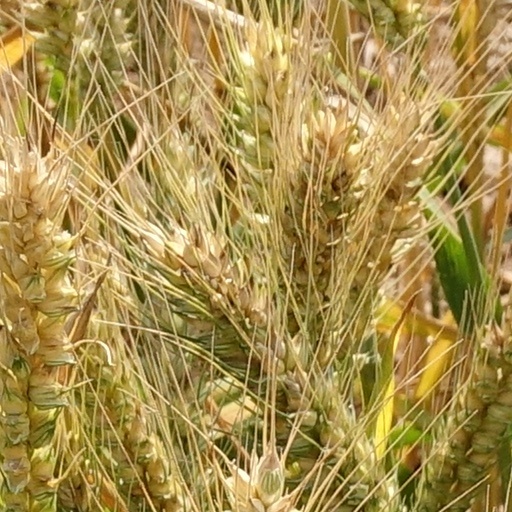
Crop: wheat